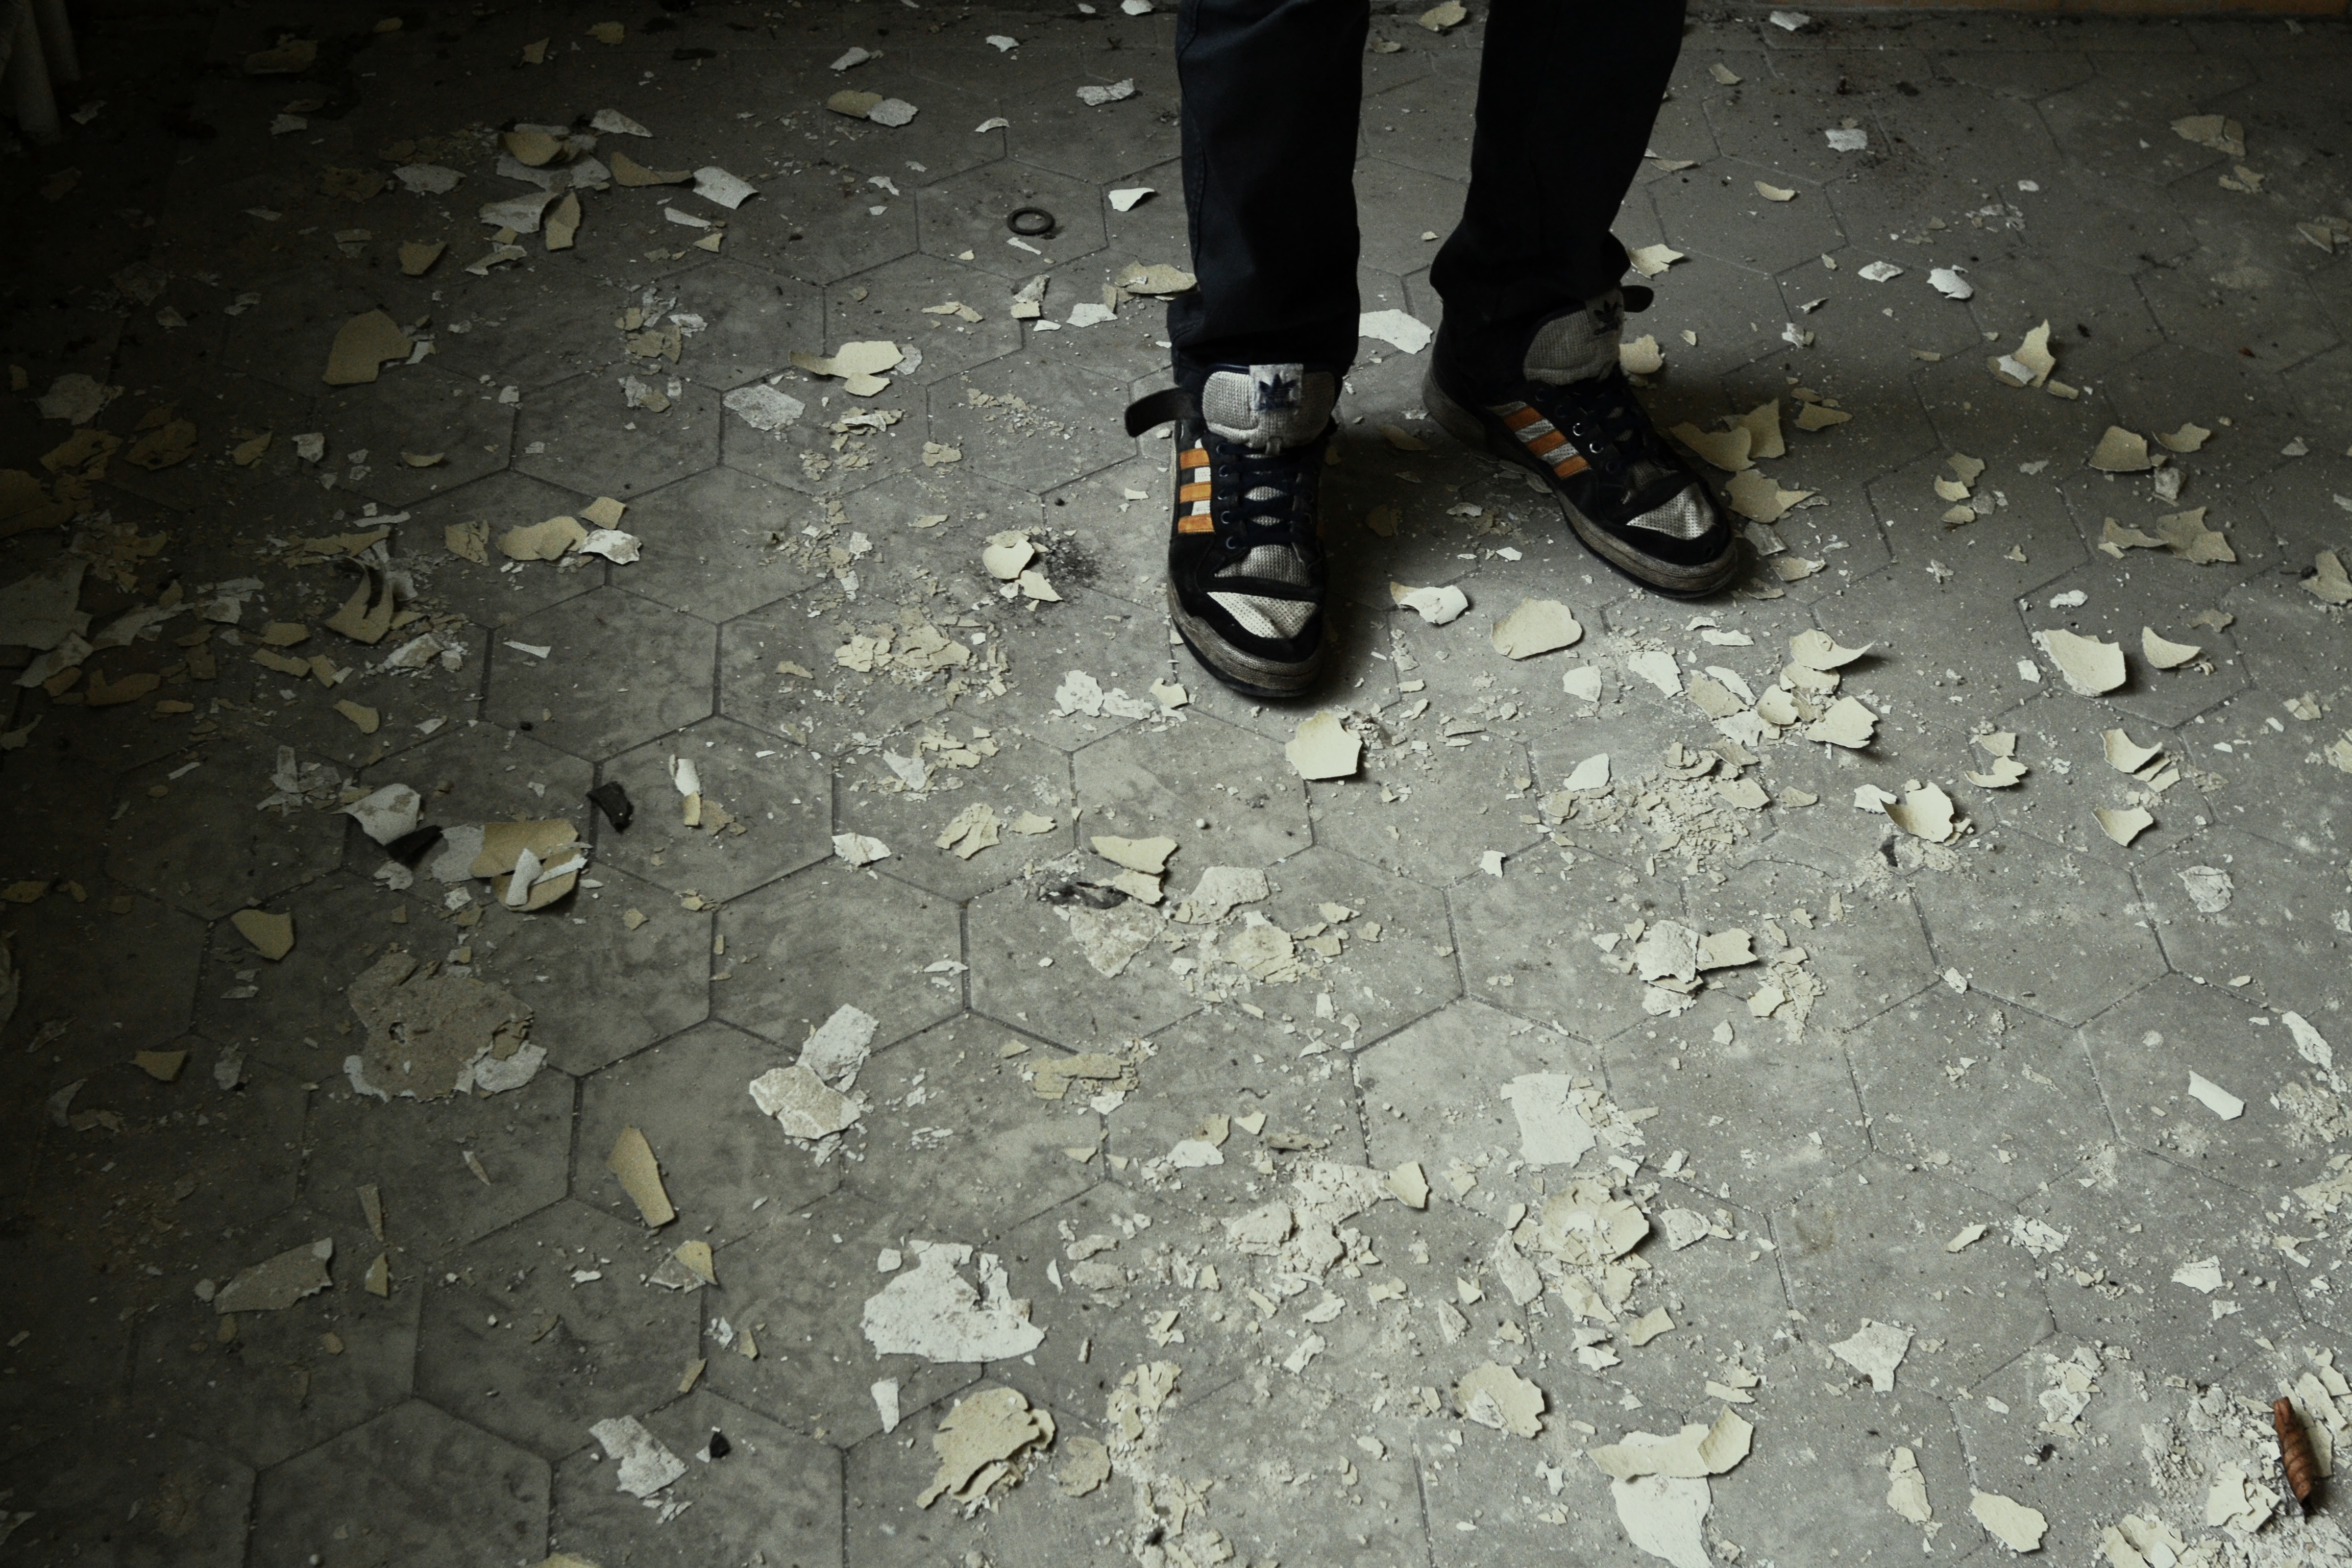
ground, floor, asphalt, pavement, leg, dirty, fashion, black, modern, pants, shoes, dress, messy, sneakers, footwear, paving, style, casual, road surface